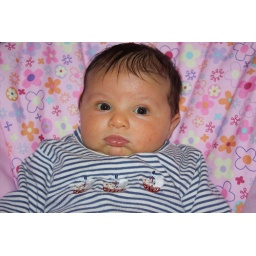
Anya in her pink chair